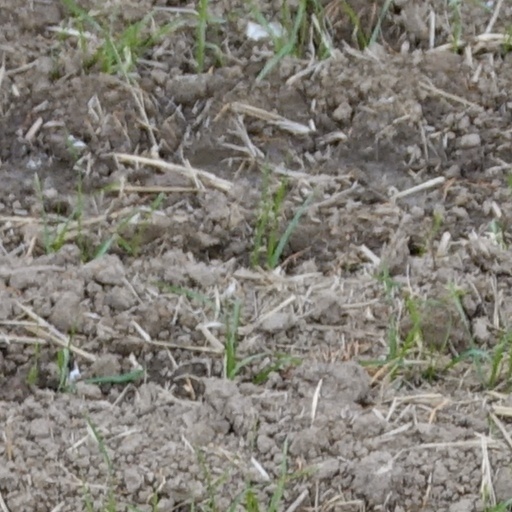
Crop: wheat